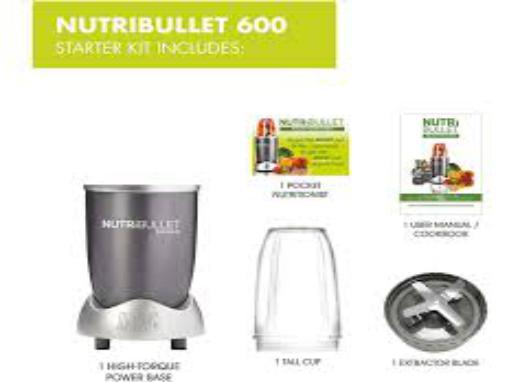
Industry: Necessities